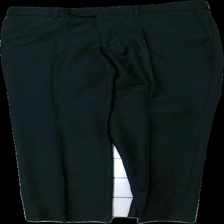
View: front
Type: Trousers
Category: Men
Brand: Missing
Colors: Black
Material: Outer: 100% wool; inner: 100% polyester
Cut: Regular
Size: 86
Season: All
Price range: 50-100
Recommended usage: Reuse
Comment: washed out